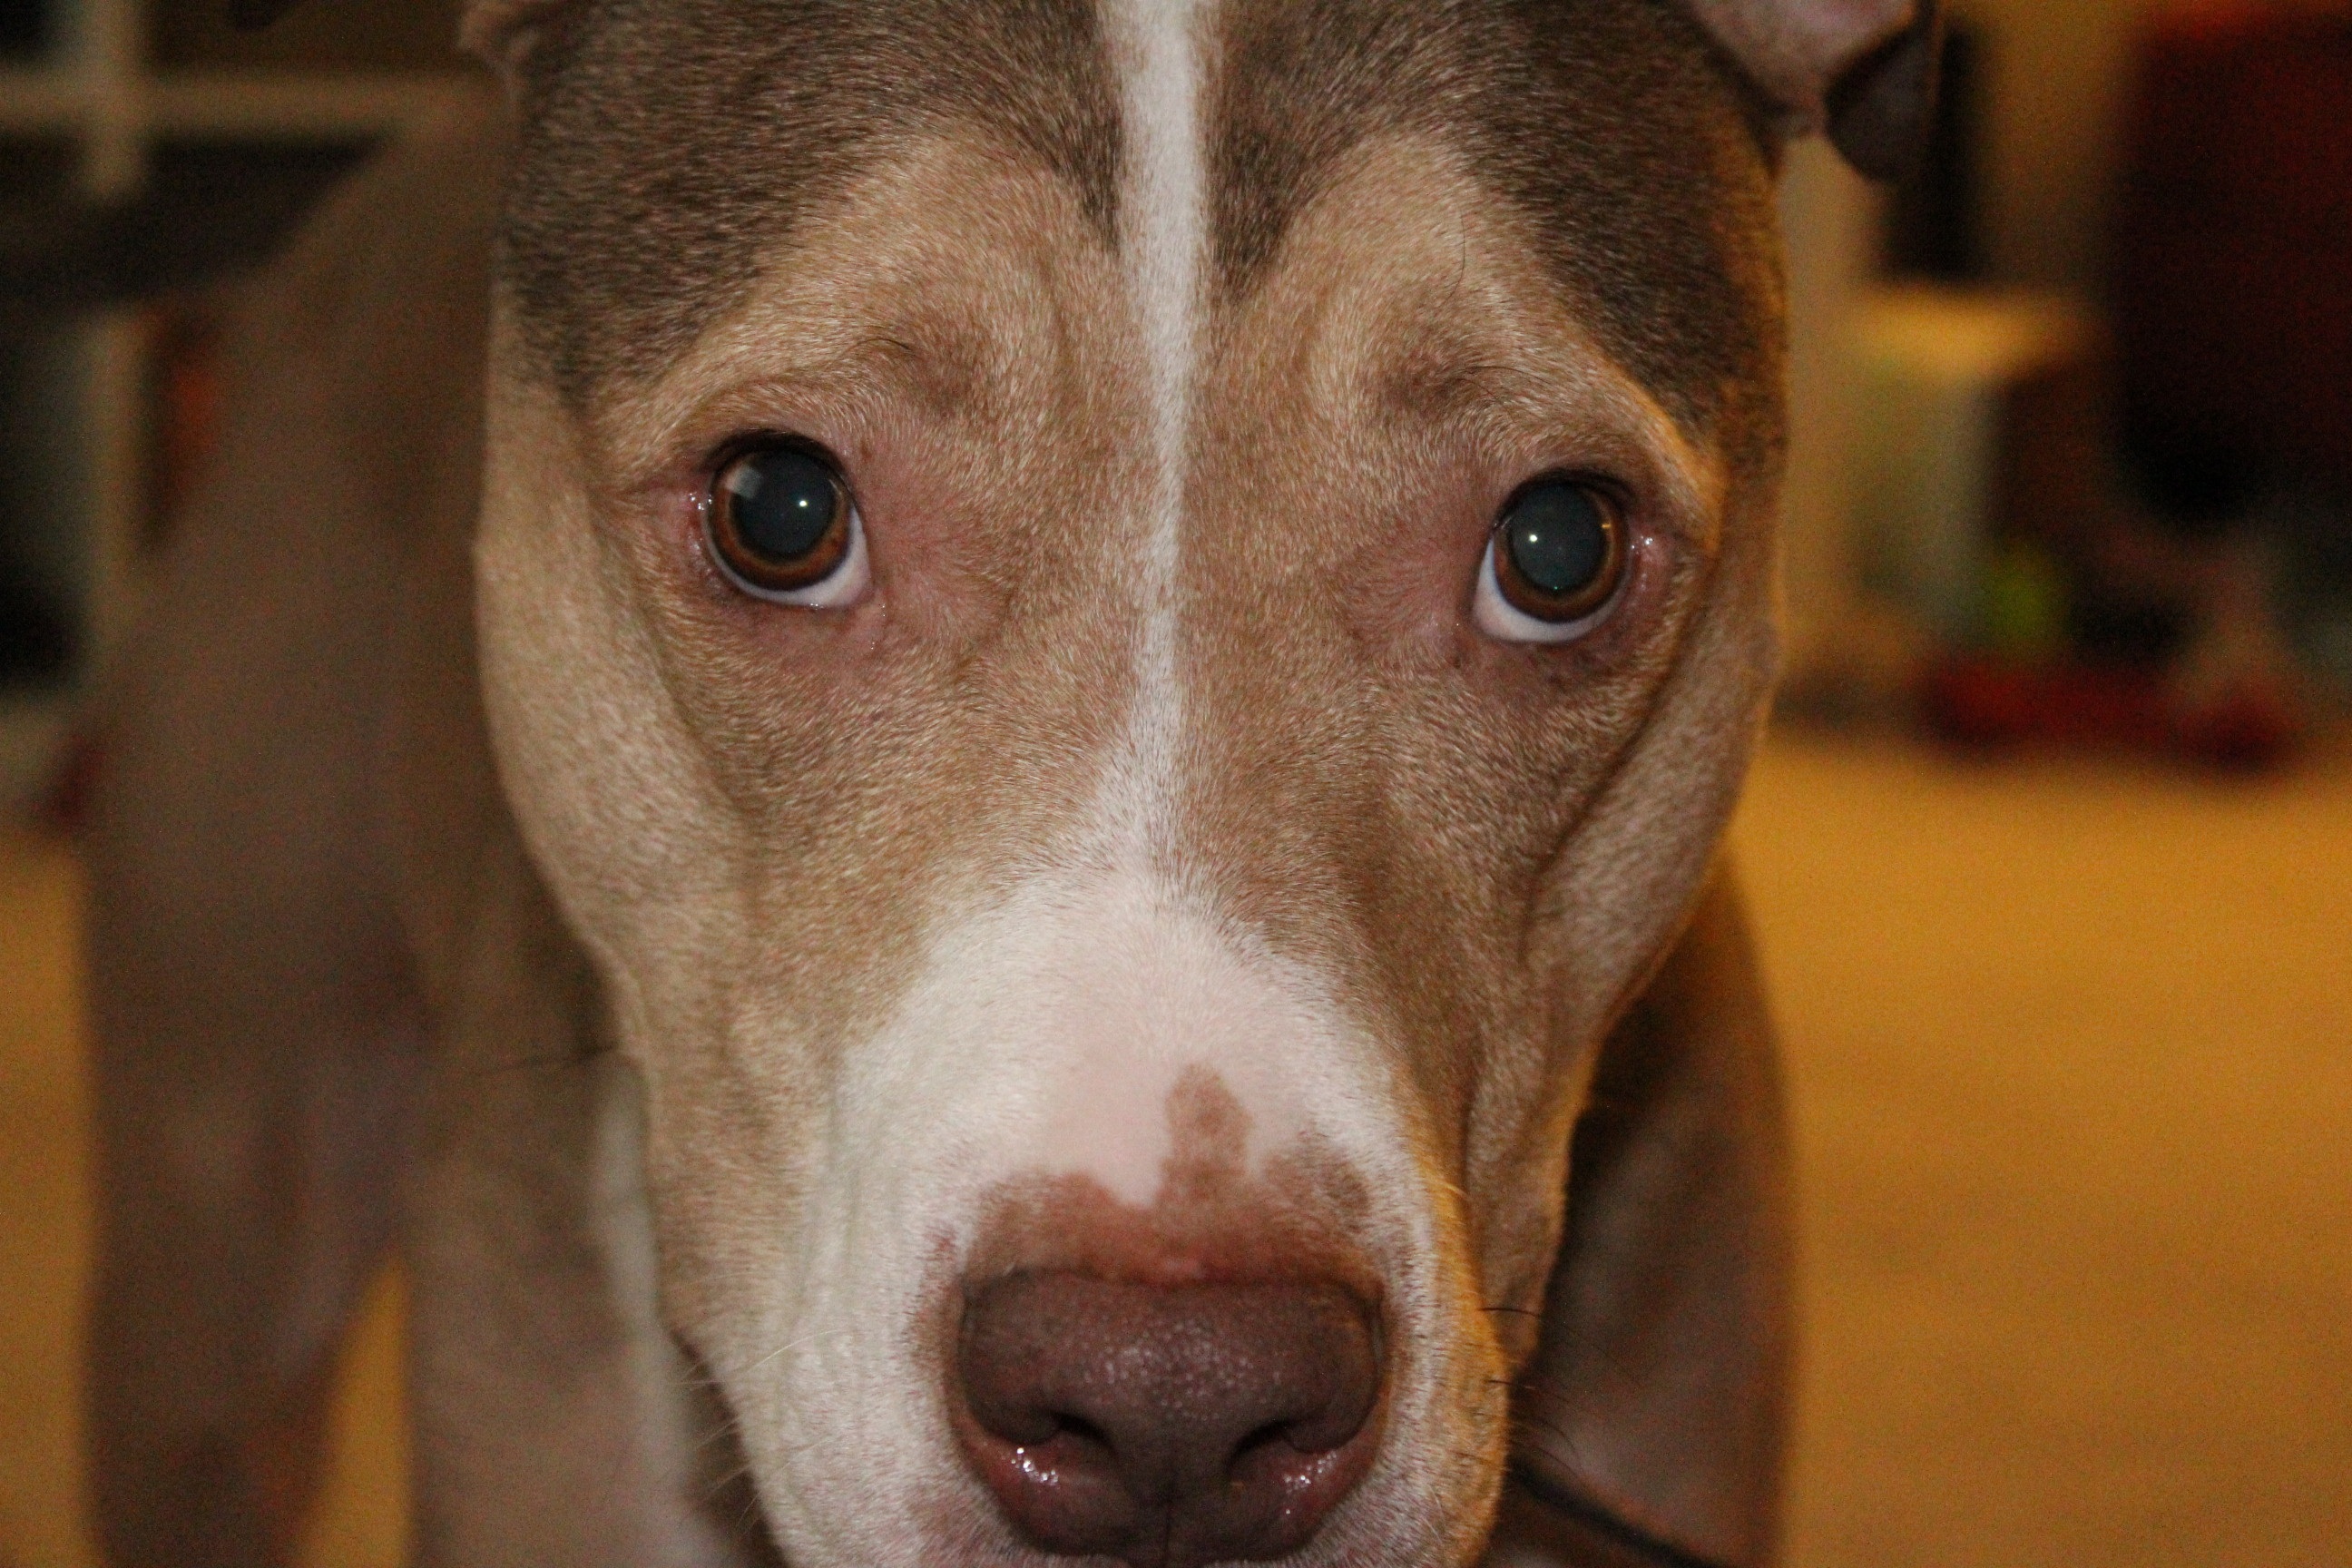
white, puppy, dog, animal, cute, canine, pet, brown, mammal, hound, close up, sad, face, nose, eyes, snout, furry, vertebrate, organ, greyhound, dog breed, terrier, pit bull, breed, doggy, dog like mammal, carnivoran, animal sports